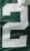
Number: 2